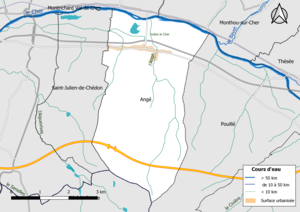
Carte du réseau hydrographique de la commune d'fr:Angé (France).
Angé est une commune française située dans le département de Loir-et-Cher en région Centre-Val de Loire.